National Congress for the Defence of the People

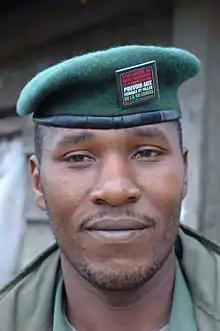
A soldier of the CNDP in 2008 (with an anti-rape badge on his beret).

The CNDP's origins can be traced to the complex political and military dynamics that unfolded in the DRC following the Rwandan government's fallout with Laurent-Désiré Kabila in 1998. The deterioration of relations stemmed from ethnic tensions and suspicions that Congolese Tutsis were aligned with Rwanda's interests rather than those of the DRC. In response, Rwanda sought to establish a new rebellion, employing a distinct strategy in North Kivu. This approach involved courting influential Congolese Hutu leaders to distance them from exiled Rwandan Hutus, particularly "génocidaires" and soldiers loyal to the former Rwandan regime, who aimed to reclaim power. This rebellion materialized as the "Rassemblement Congolais pour la Démocratie-Goma" (RCD-Goma, Rally for Congolese Democracy–Goma), which ignited a protracted conflict in the Kivu region. The RCD-Goma, alongside Rwandan troops, engaged in counterinsurgency operations against the Democratic Forces for the Liberation of Rwanda (FDLR) and Mai-Mai militias aligned with Congolese government. Reports suggested that the United States provided military support to Rwanda in the lead-up to the Second Congo War, potentially motivated by strategic interests in the DRC's vast natural resources. A U.S. Army Rwanda Interagency Assessment Team (RIAT) was deployed to Rwanda in July 1998 to train Rwandan units, a move that coincided with the outbreak of hostilities in the DRC. American photojournalist and war correspondent Keith Harmon Snow alleged that Roger Winter, a key figure in the U.S. Committee for Refugees and Immigrants, orchestrated U.S.-endorsed insurgencies in Congo and neighboring states, including Rwanda, Sudan, and Uganda. During this period, tensions also emerged between Rwandan Defence Force (RDF) and Congolese Tutsi officers. While the Rwandan government regarded these officers as part of its military due to prior training and collaboration, many Congolese Tutsi officers insisted they had only fought in the Rwandan army to "liberate" the DRC. A notable example of this friction was the Murekezi mutiny in May 1997, following the First Congo War. After the overthrow of President Mobutu Sese Seko, Rwanda withdrew its troops from the DRC and encouraged Congolese Tutsis from North and South Kivu to follow. This directive aroused suspicion within the Congolese Tutsi community, which, despite its reliance on Rwandan protection, maintained a strong sense of independence. Lieutenant Murekezi, a Tutsi from Masisi, led a mutiny against the withdrawal, arguing that Congolese Tutsis should not be compelled to relocate to Rwanda. His rebellion was met with a severe response, culminating in his execution by a Rwandan commander in Goma in November 1997. Many of his followers were either killed, imprisoned, or later redeployed to the DRC under demoted and demoralized conditions. Several future CNDP and M23 officers, including Christian Pay-Pay, Faustin Muhindo, Baudouin Ngaruye, Claude Micho, and Wilson Nsengiyumva, were associated with this mutiny.